Tsuruga District, Fukui

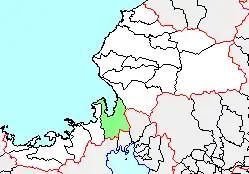
Map showing original extent of Tsuruga District in Fukui Prefecture:* yellow - areas formerly within the district borders during the early Meiji period (conterminous to Tsuruga-shi).

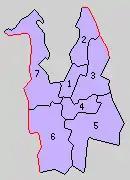
Colored areas are in this district.

Tsuruga District was an ancient administrative district, established during the late Asuka to early Nara period Ritsuryō reforms as part of Echizen Province. However, as the only part of Echizen to the west of the Kinome Pass, the area had stronger ties to Wakasa Province and Omi Province than to Echizen, and under the Edo period Tokugawa shogunate was mostly ruled from Wakaso-Based Obama Domain and its semi-subsidiary Tsuruga Domain.